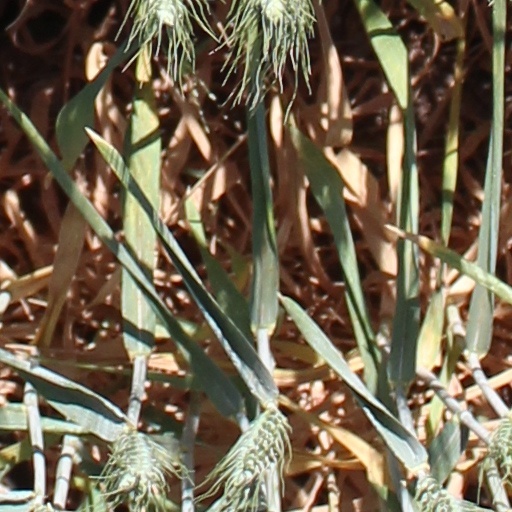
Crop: wheat